Cooktown, Queensland

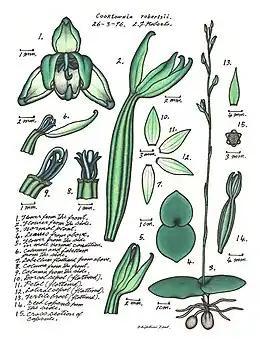
The Mystery Orchid, "Cooktownia robertsii", first recorded and also illustrated by Lewis Roberts (naturalist), and named after both him and Cooktown

The port of Cooktown served the nearby goldfields and, during the goldrush of the 1870s, a Chinese community many thousands strong grew up in the goldfields and in the town itself. The Chinese played an important role in the early days of Cooktown. They came originally as prospectors, but many established market gardens, supplying the town and the goldfields with fruit, vegetables and rice, while others opened shops.